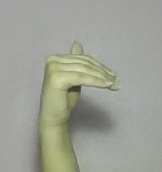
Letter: khaa